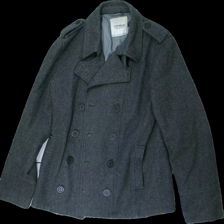
View: front
Type: Jacket
Category: Ladies
Brand: Not in the list
Brand text on label: topman
Colors: Grey
Material: 100% viscose
Cut: Regular
Size: S
Season: All
Price range: 100-150
Recommended usage: Reuse